Matsura Sayohime

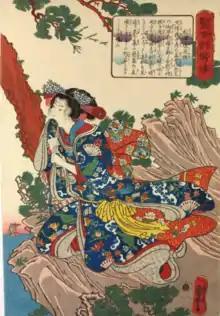
"Matsura Sayo-hime". Caption refers to the petrification

According to one version of this legend, she prayed with such fervour that she was transformed into stone. This petrification lore of Sayohime appears to be of later development, with its earliest attestation identified as renga poet 's "Sodeshita shū" (c. Ōei era, late 14th to early 15th century). This lore of Sayohime's petrification is thought to have developed from a misunderstanding: a misreading of (13th century), which ponders on the Sayohime legend and makes reference to the petrification motif taken from an old Chinese work called the . Sayohime's petrification is also mentioned in "Nihon meijo monogatari" (1670).